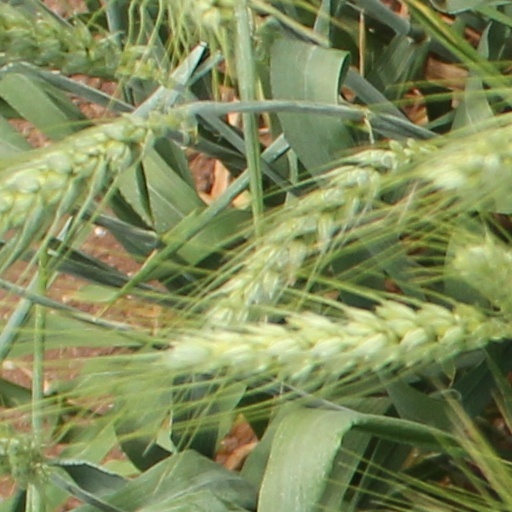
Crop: wheat